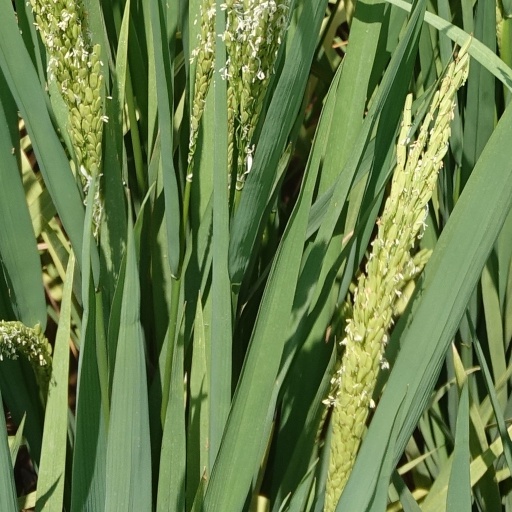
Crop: rice